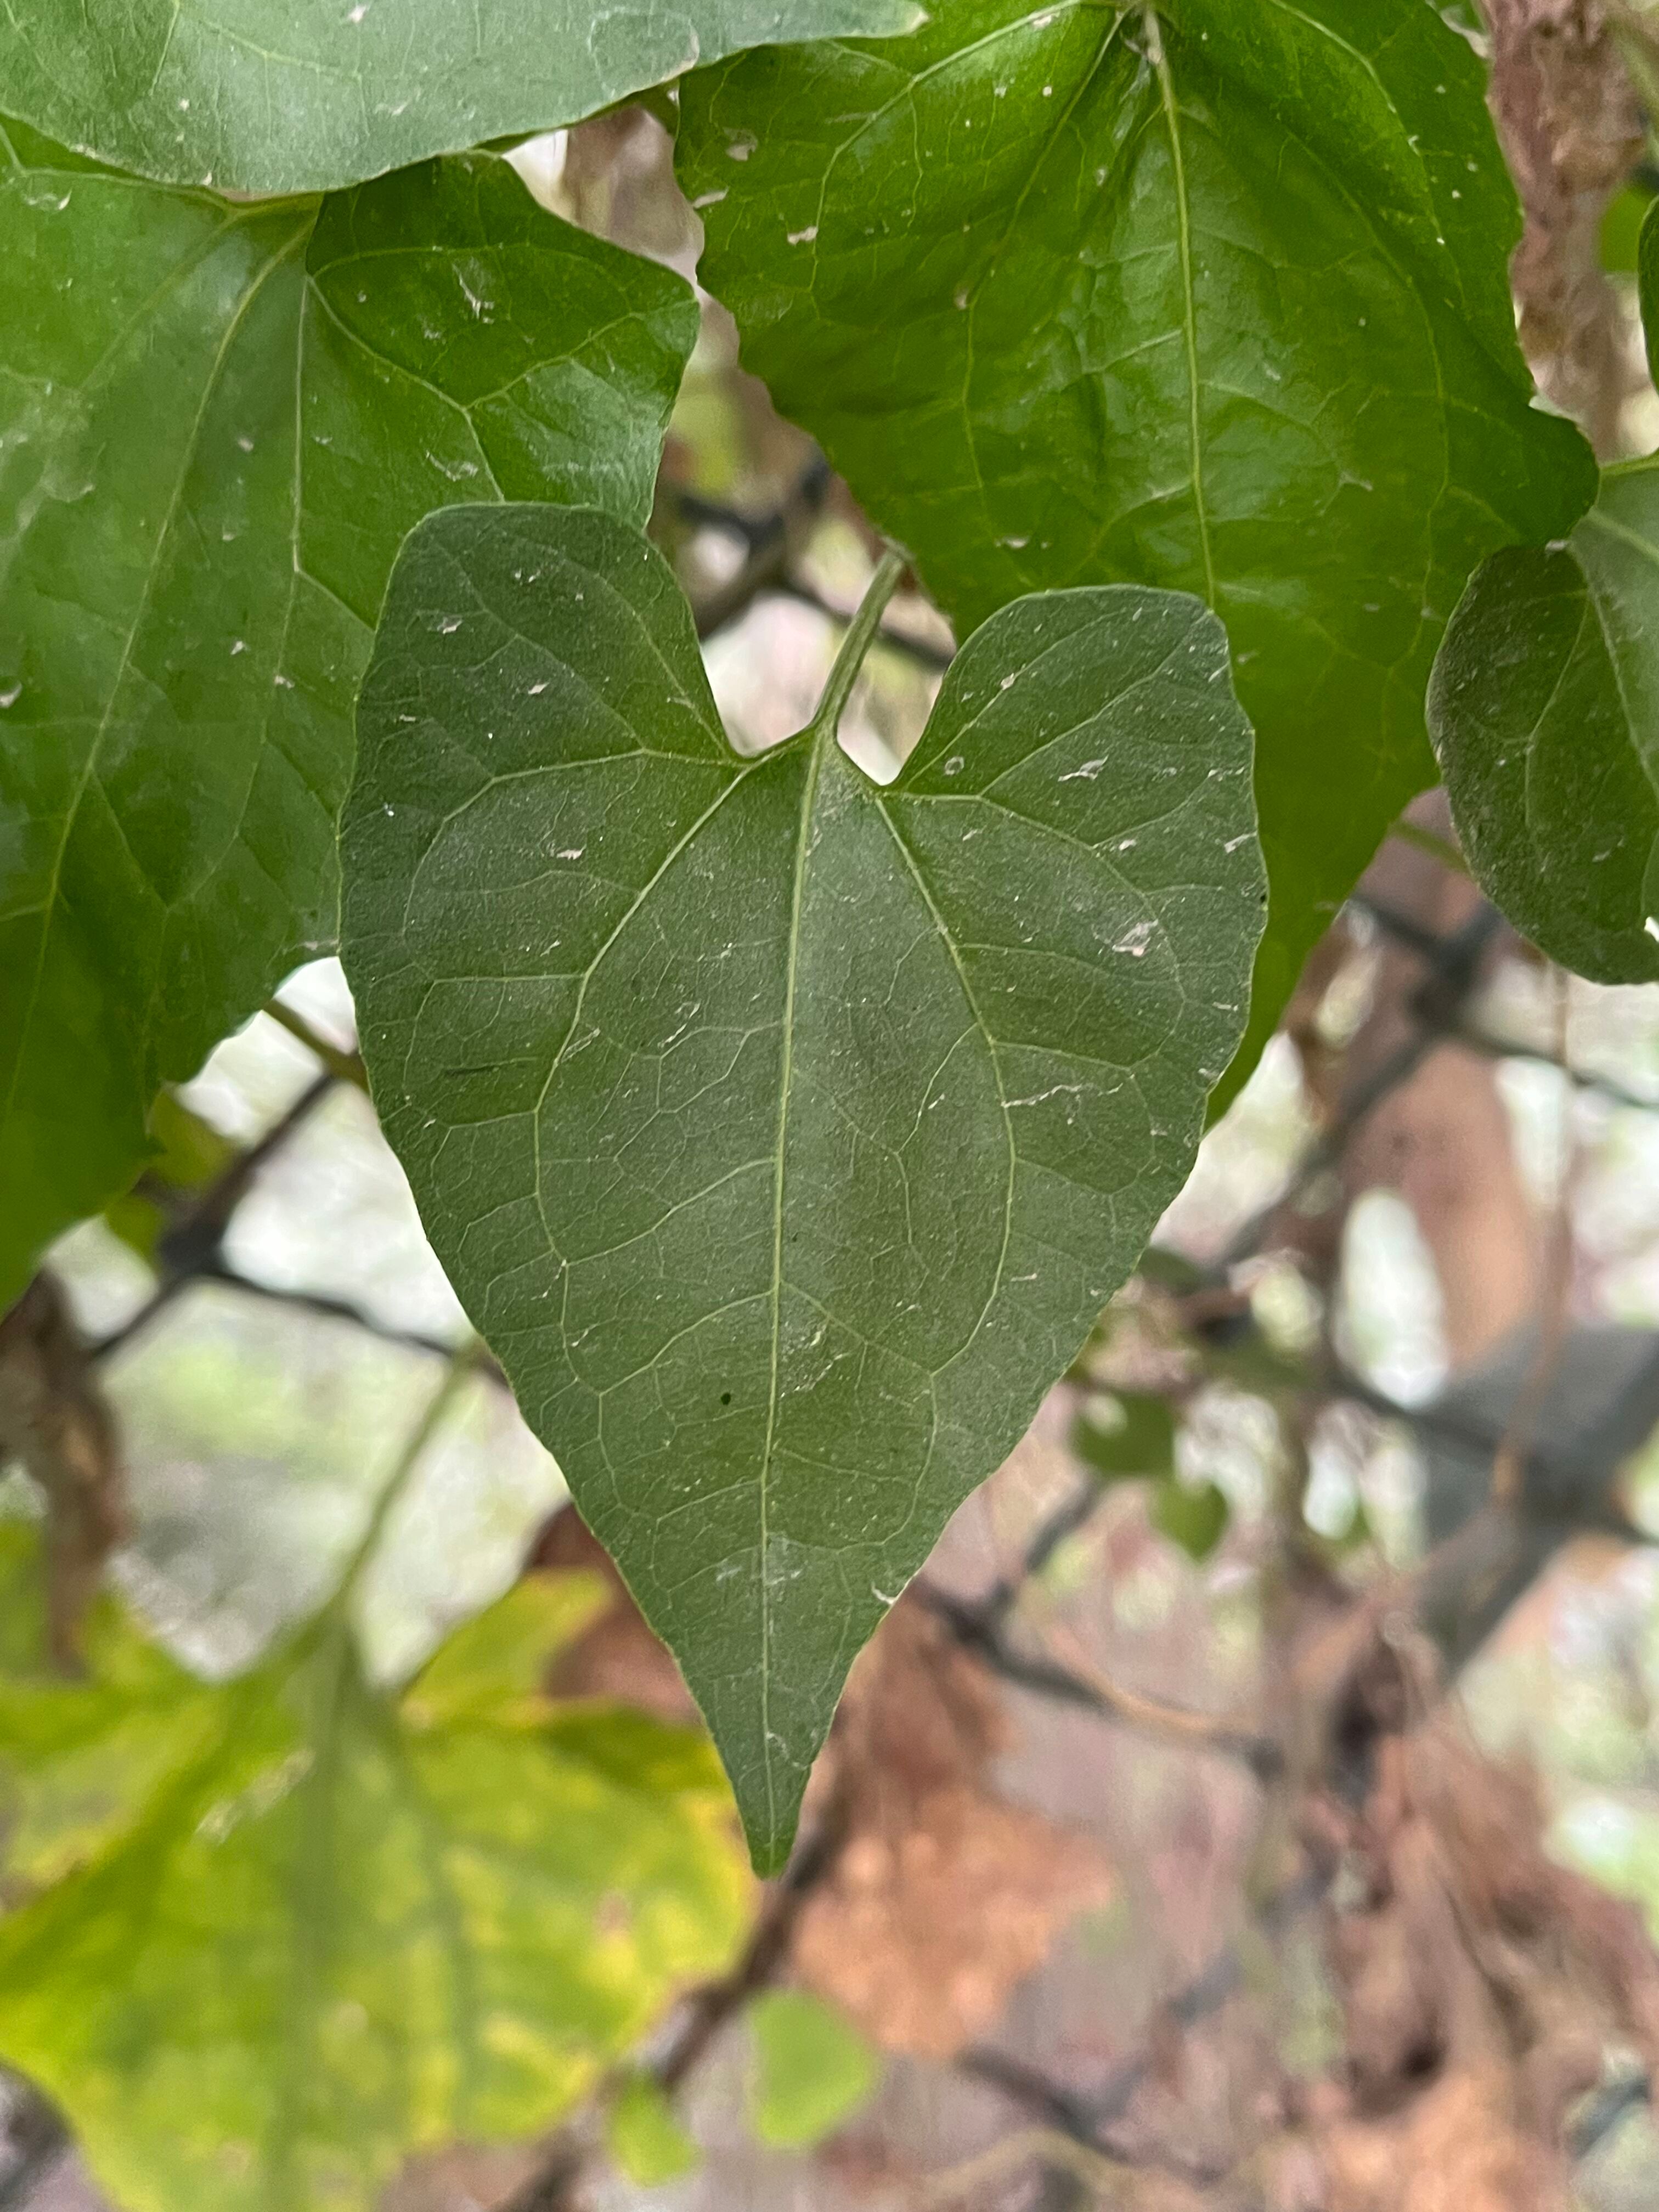
Plant species: mikania-micrantha